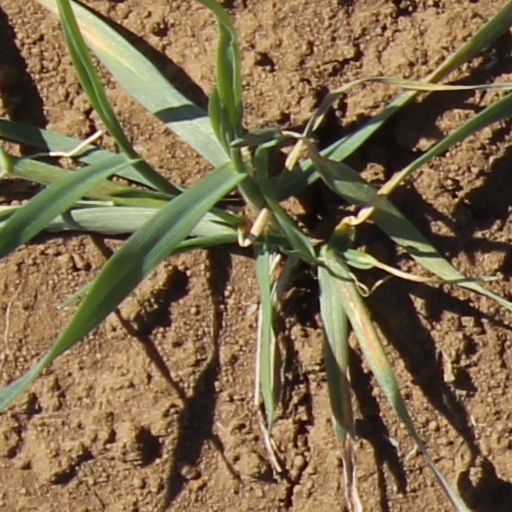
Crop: wheat